Chingari (2012 film)

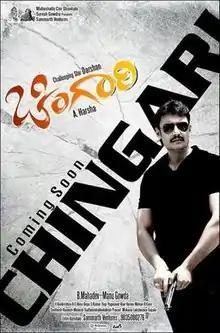
Theatrical release poster

Chingari, alternatively spelled as Chingaari, is a 2012 Indian Kannada-language action thriller film written and directed by A. Harsha. The film stars Darshan, Bhavana and Deepika Kamaiah in the lead roles. The soundtrack is composed by V. Harikrishna. It is an adaptation of the 2008 film "Taken". The film is also dubbed into Hindi as "Chingaara".